Miss DuPont

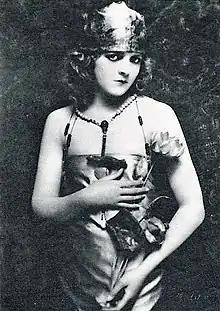
DuPont in 1924

Miss DuPont (born Patricia Hannon; April 28, 1894 – February 6, 1973) was an American film actress and fashion designer. She is perhaps best known for her roles in "Foolish Wives" (1922) and for a supporting role in the Clara Bow vehicle "Mantrap" (1926).